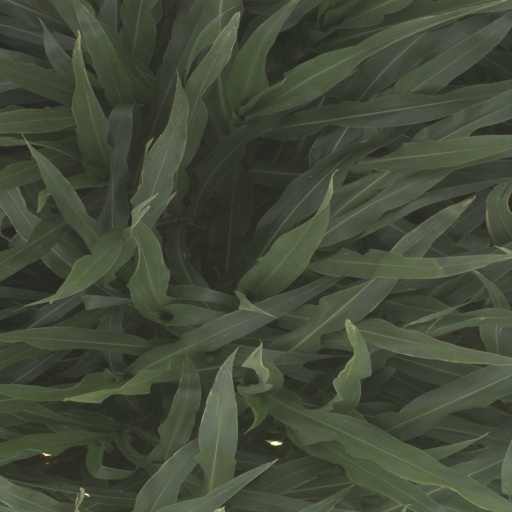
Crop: sorghum